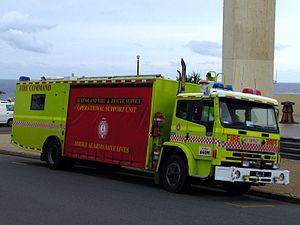
La société International Harvester Company était un important constructeur américain de machines agricoles, d'engins de construction, de camions, d'autobus et de produits ménagers et commerciaux. En 1902, J.P. Morgan fusionne les sociétés McCormick Harvesting Machine Company et Deering Harvester Company, ainsi que trois petits fabricants d'équipements agricoles, pour former International Harvester.